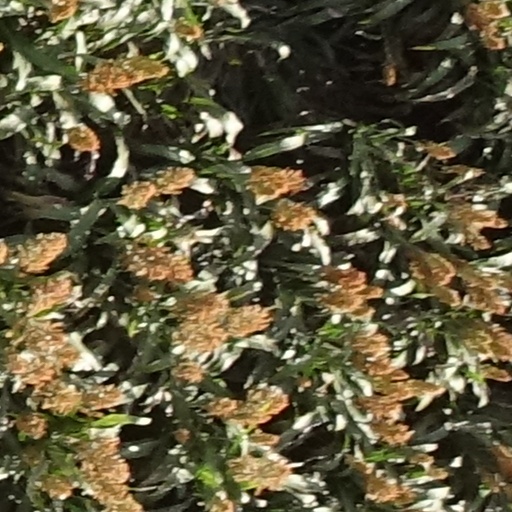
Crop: sorghum